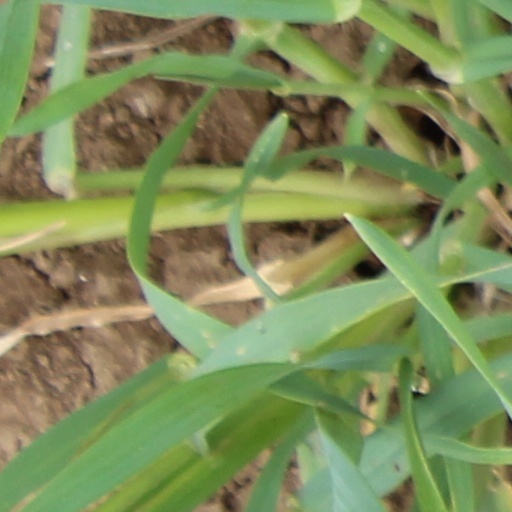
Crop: wheat